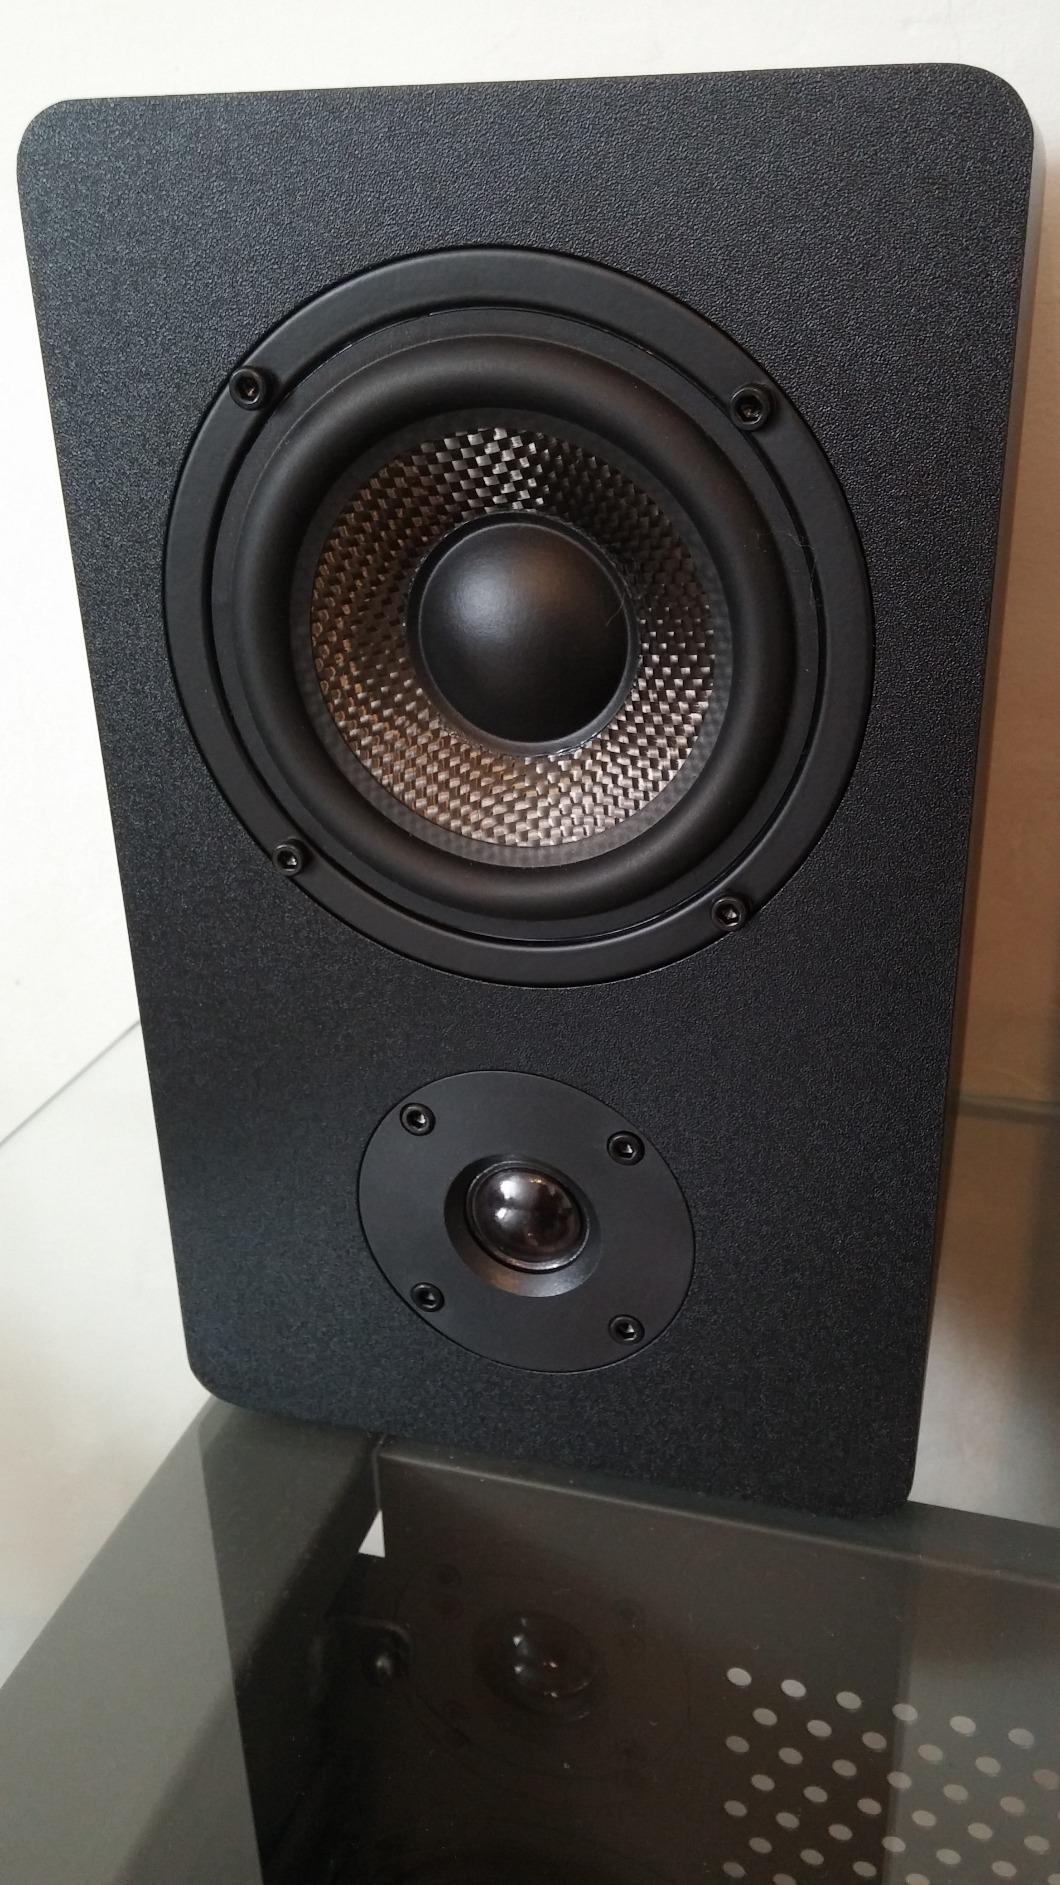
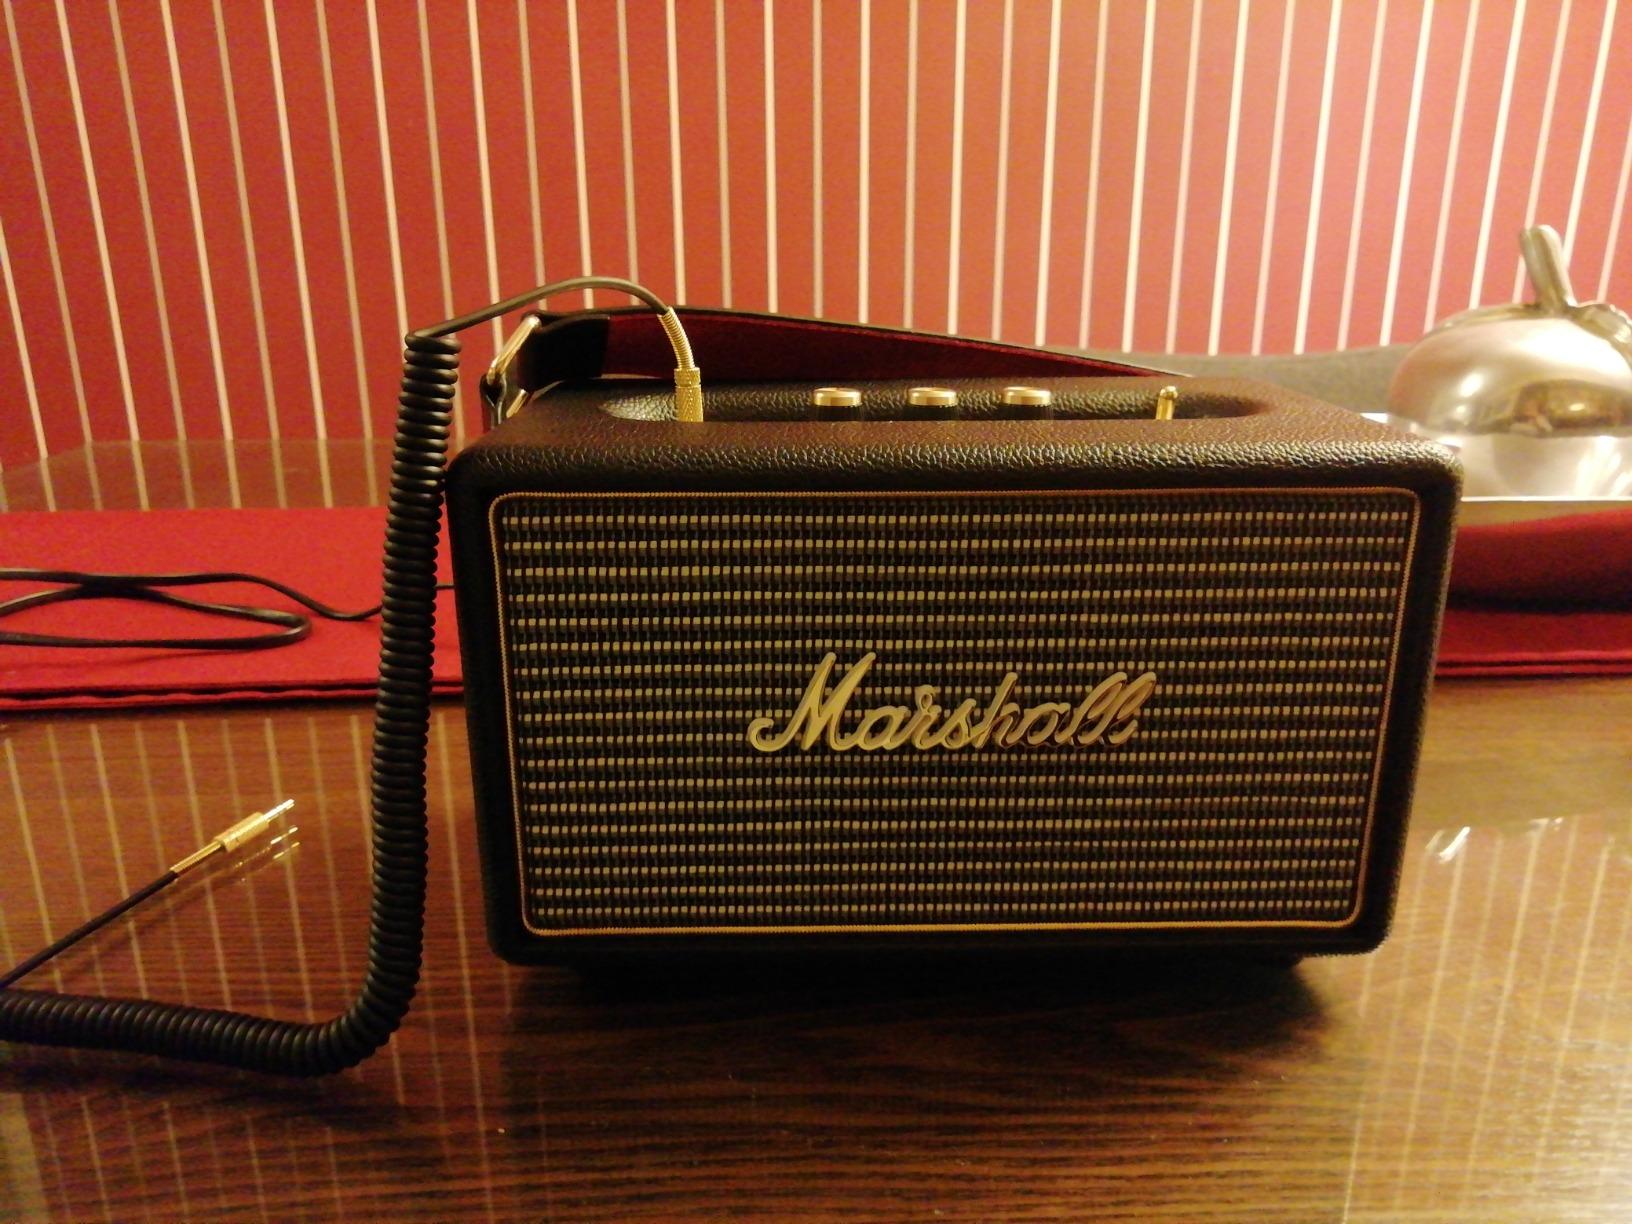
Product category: speaker
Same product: no